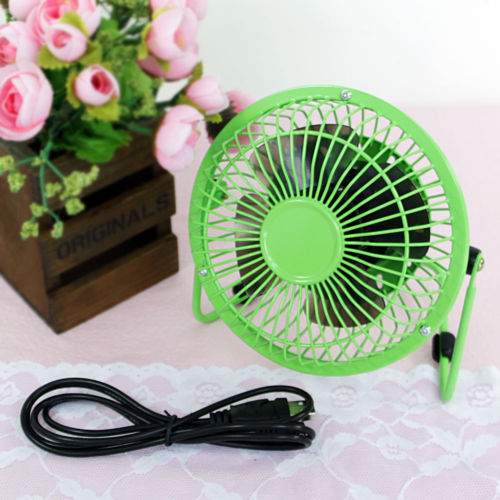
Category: fan